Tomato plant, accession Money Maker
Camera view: tilt-top (135 deg); turntable rotation: 270 degrees
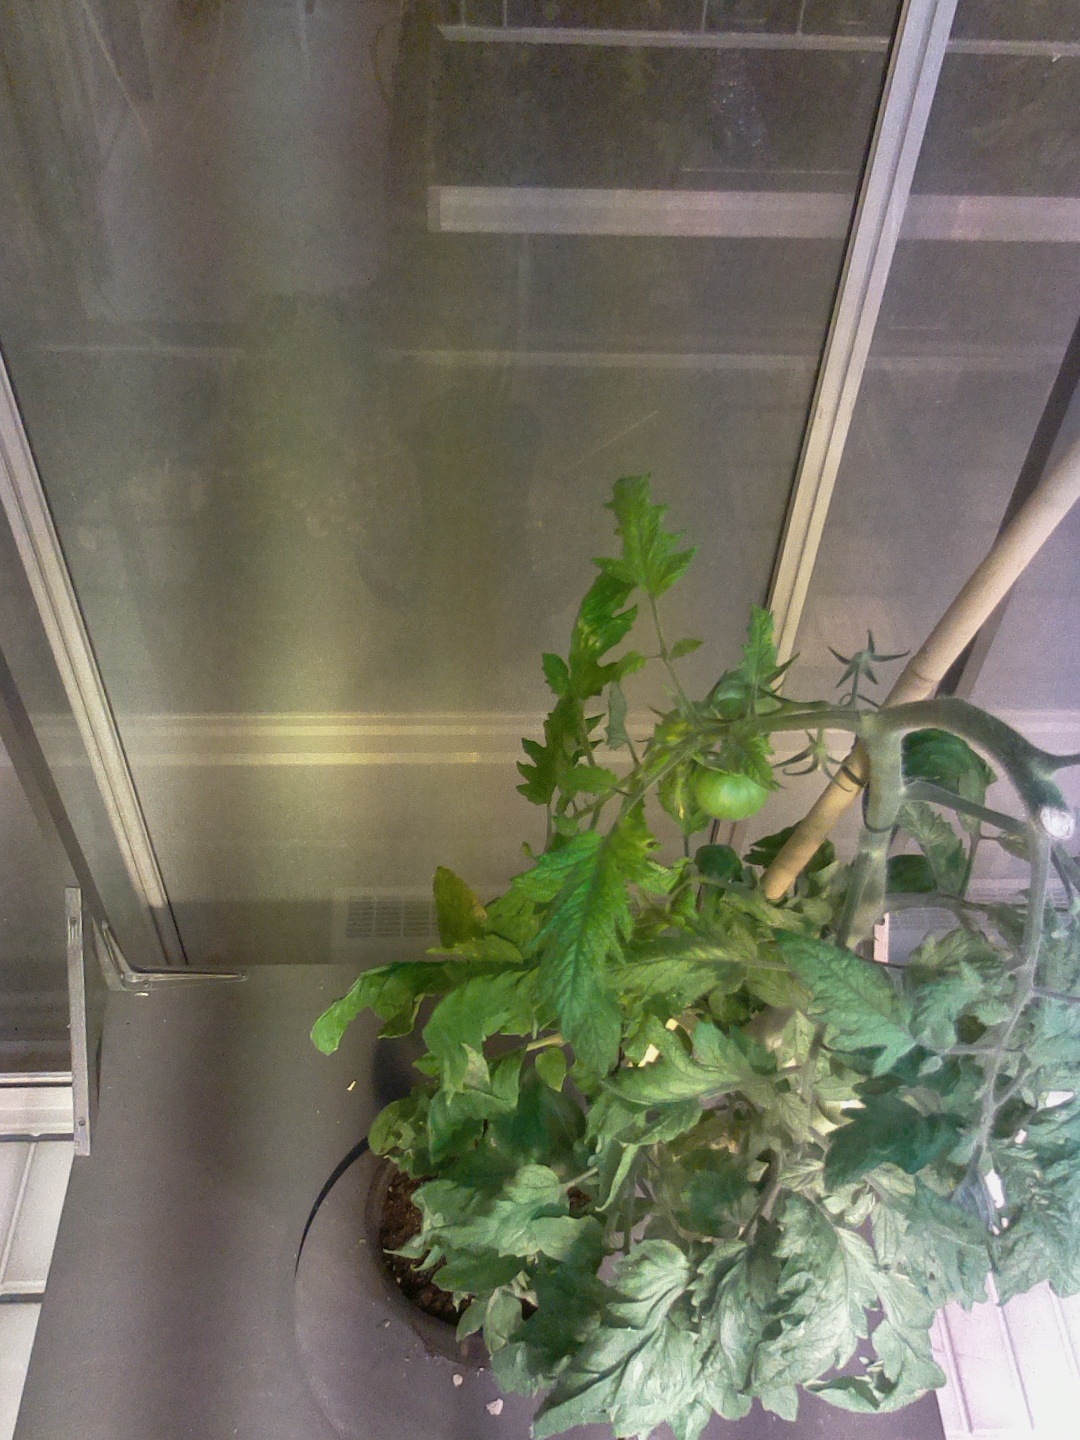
BBCH growth stage 78: 80% -90% of final fruit size